Brittany campaign

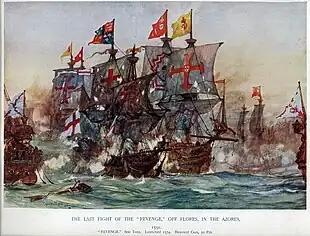
"The Last fight of the Revenge" off Flores in the Azores 1591

In order to carry out the planned intervention in Brittany, it was decided to send the tercio of the maestre de campo Don Juan del Águila, who was one of the three that, at that time, were attached to the Armada and which at the time of its embarkation had 15 companies, of which 14 were Spanish and 1 was Italian infantry, with a total of 3,013 soldiers listed as follows: